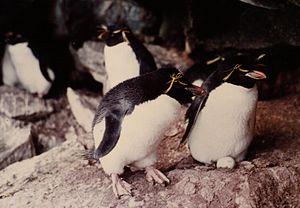
Le Gorfou sauteur est une espèce d'oiseaux de la famille des Spheniscidae. Comme les autres gorfous, il se distingue par une touffe de plumes noires et jaunes de chaque côté de sa tête appelée aigrette.